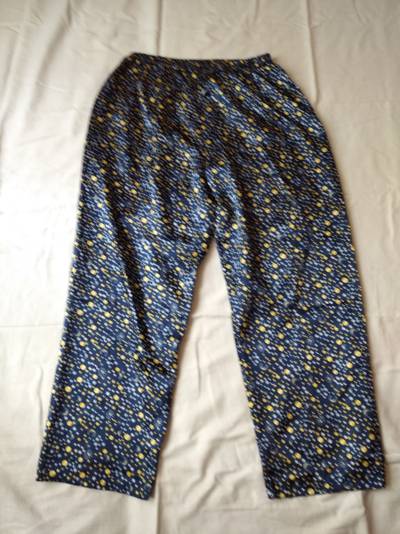
Waste category: clothes